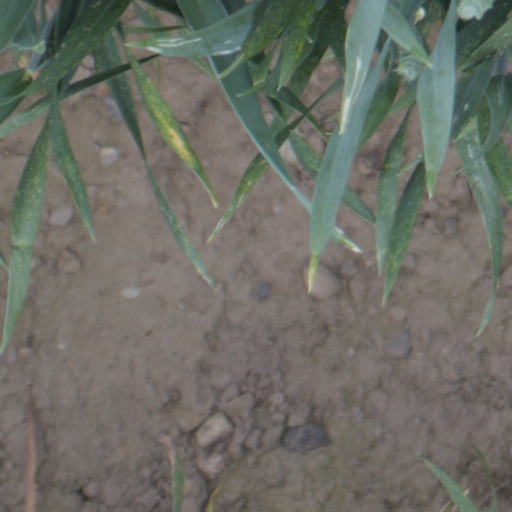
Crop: wheat